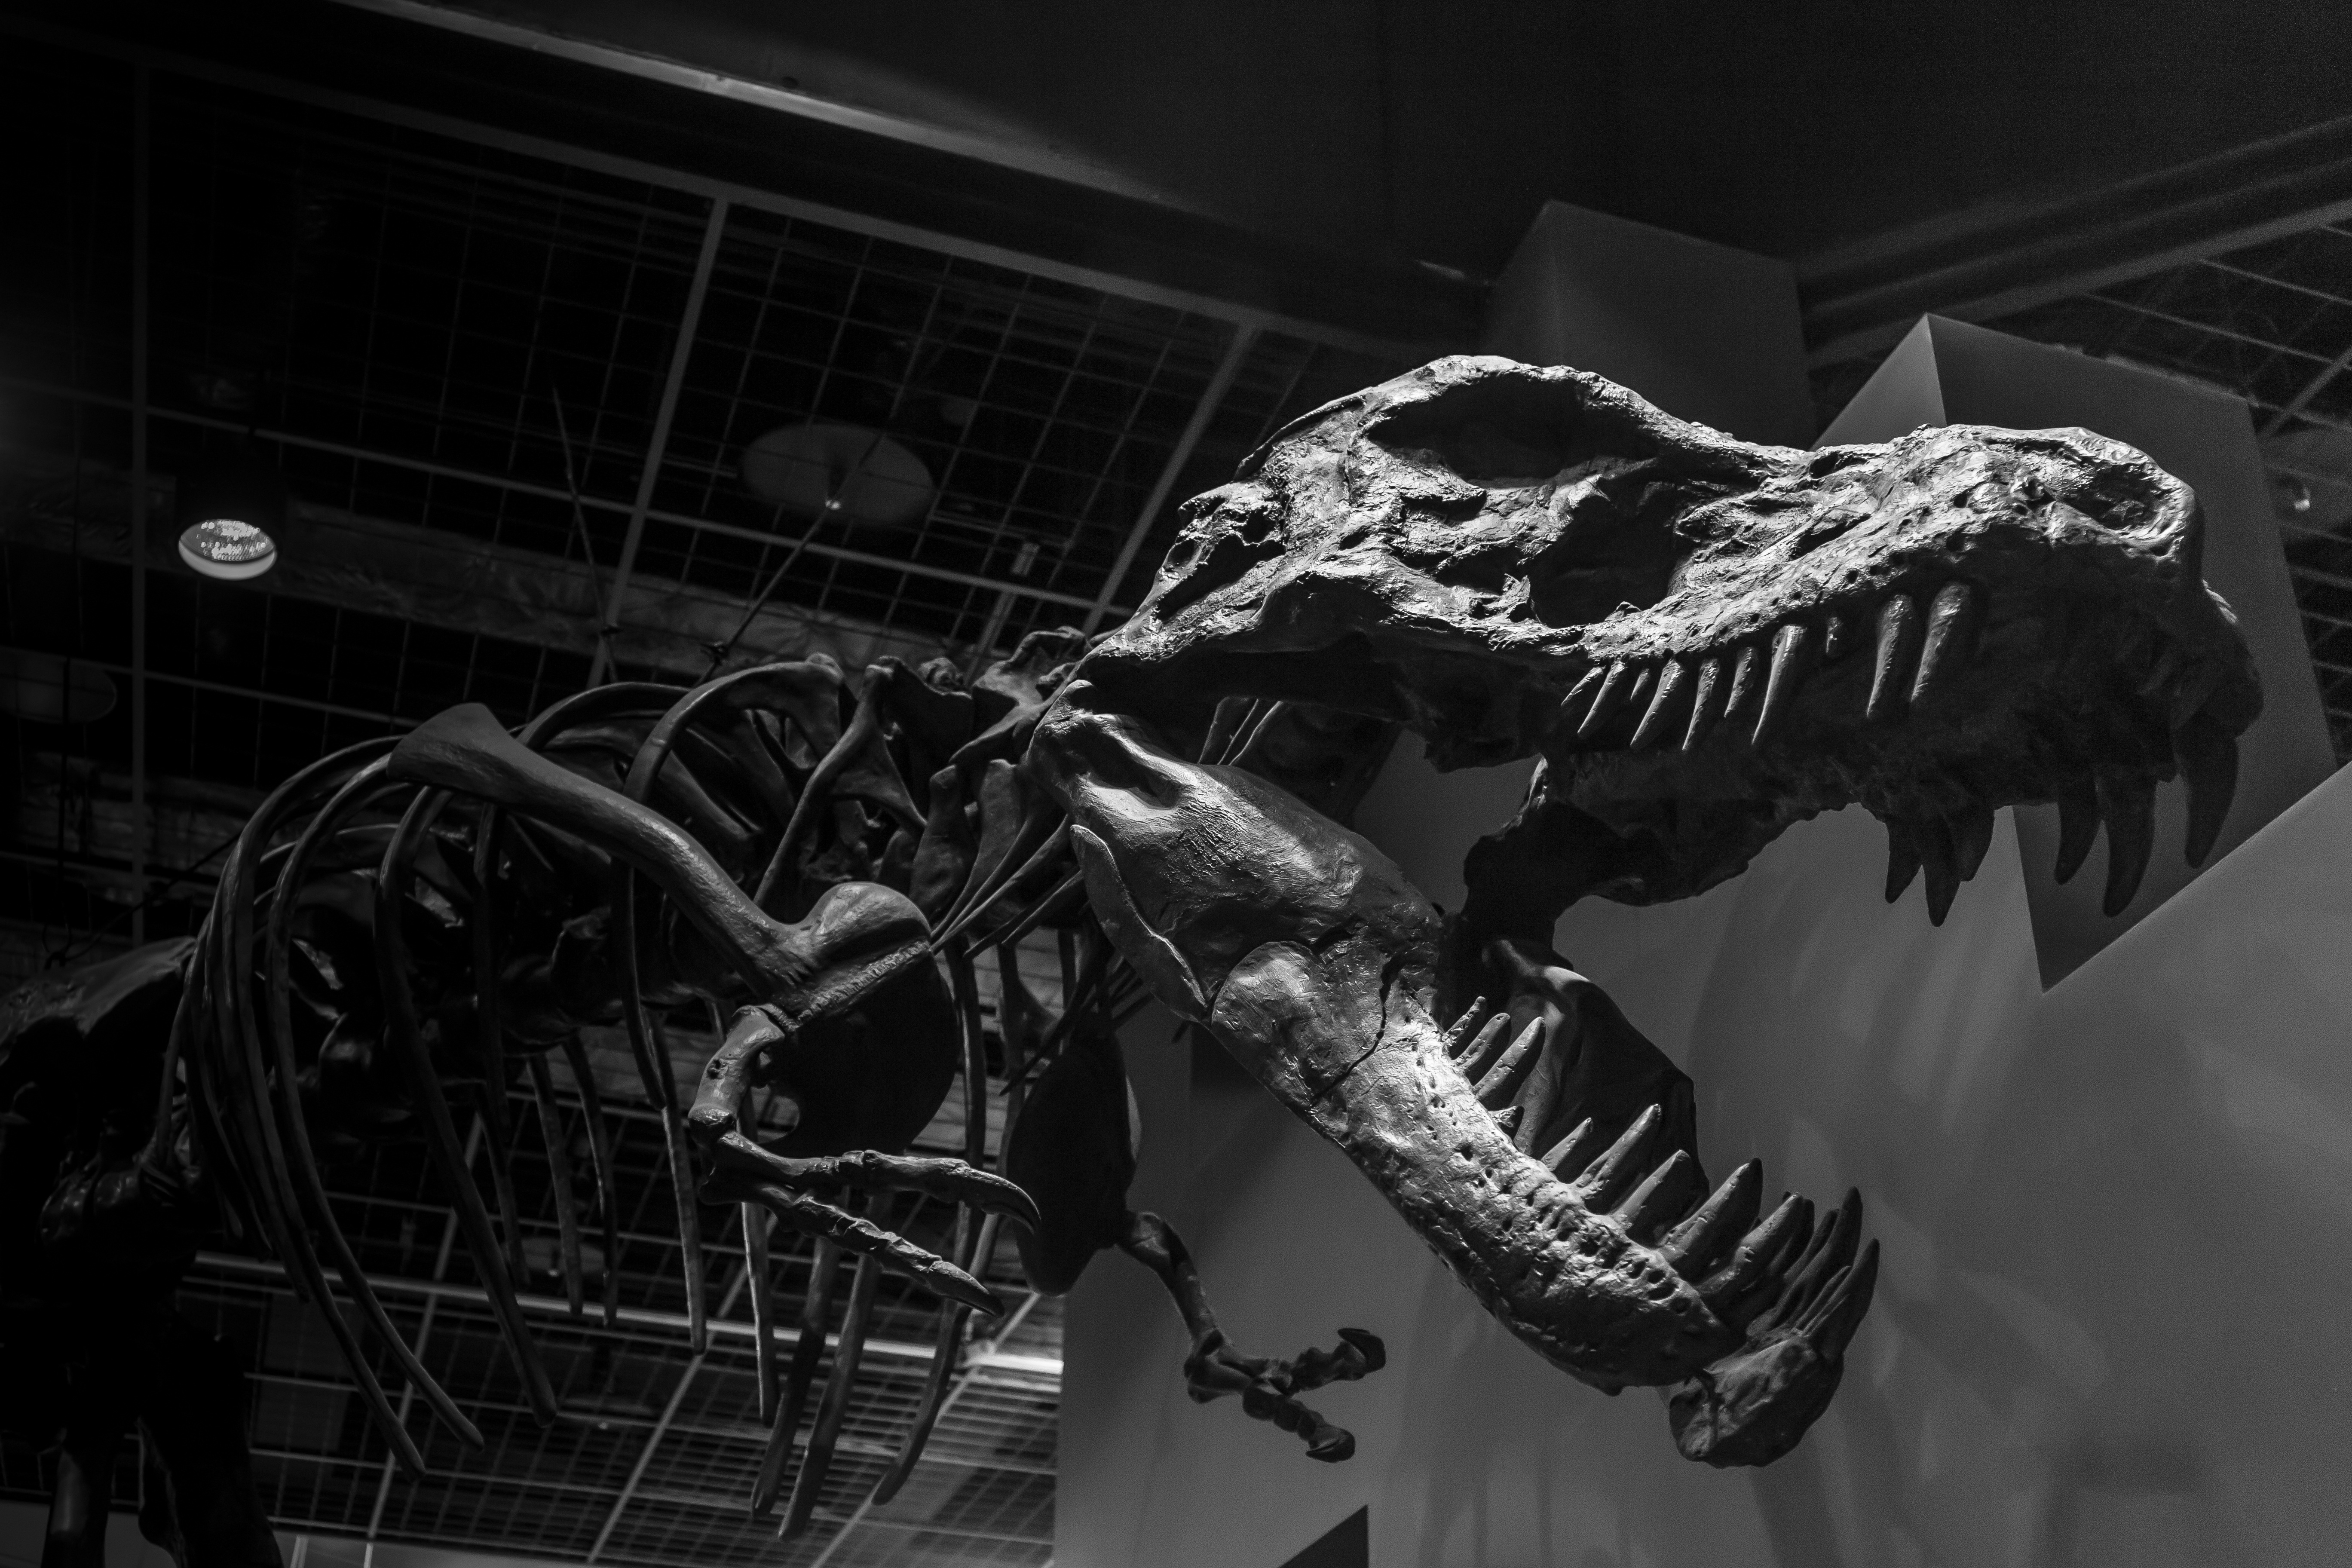
black and white, white, night, vehicle, museum, darkness, black, monochrome, japan, bone, gallery, large, exhibition, dinosaur, strong, ibaraki, scare, rob, monochrome photography, museum park ibaraki nature museum, no tyrannosaurus rex, over time